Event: Ecuador Earthquake
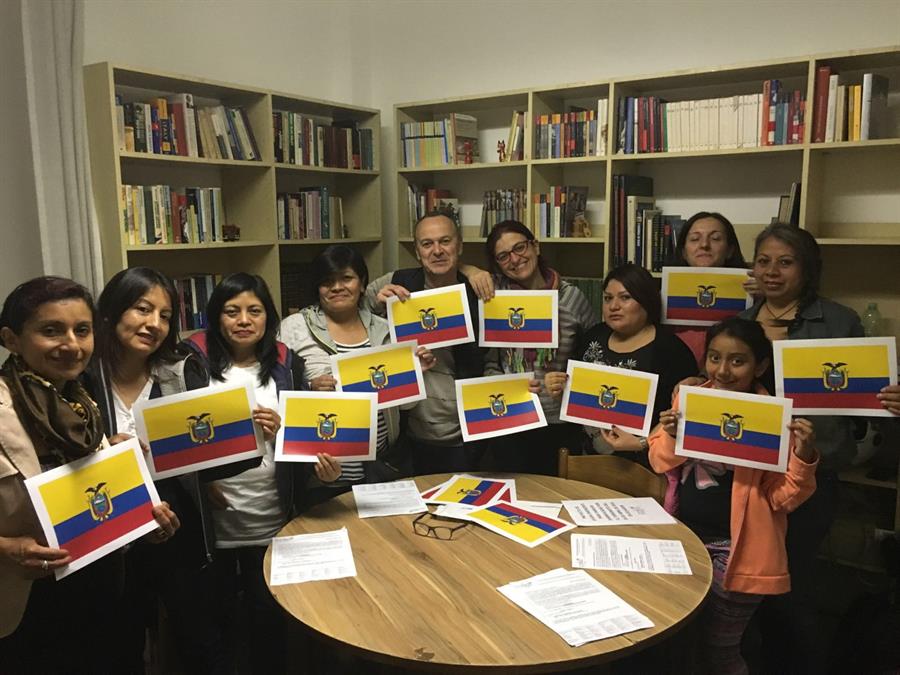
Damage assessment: no_damage